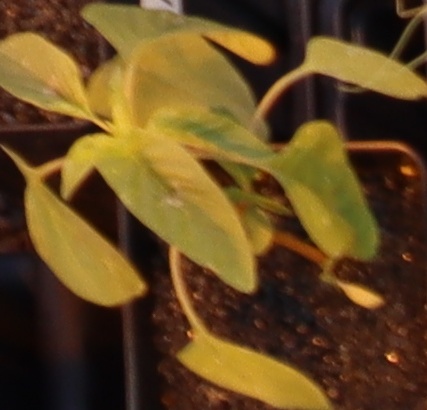
Label: Palmer Amaranth